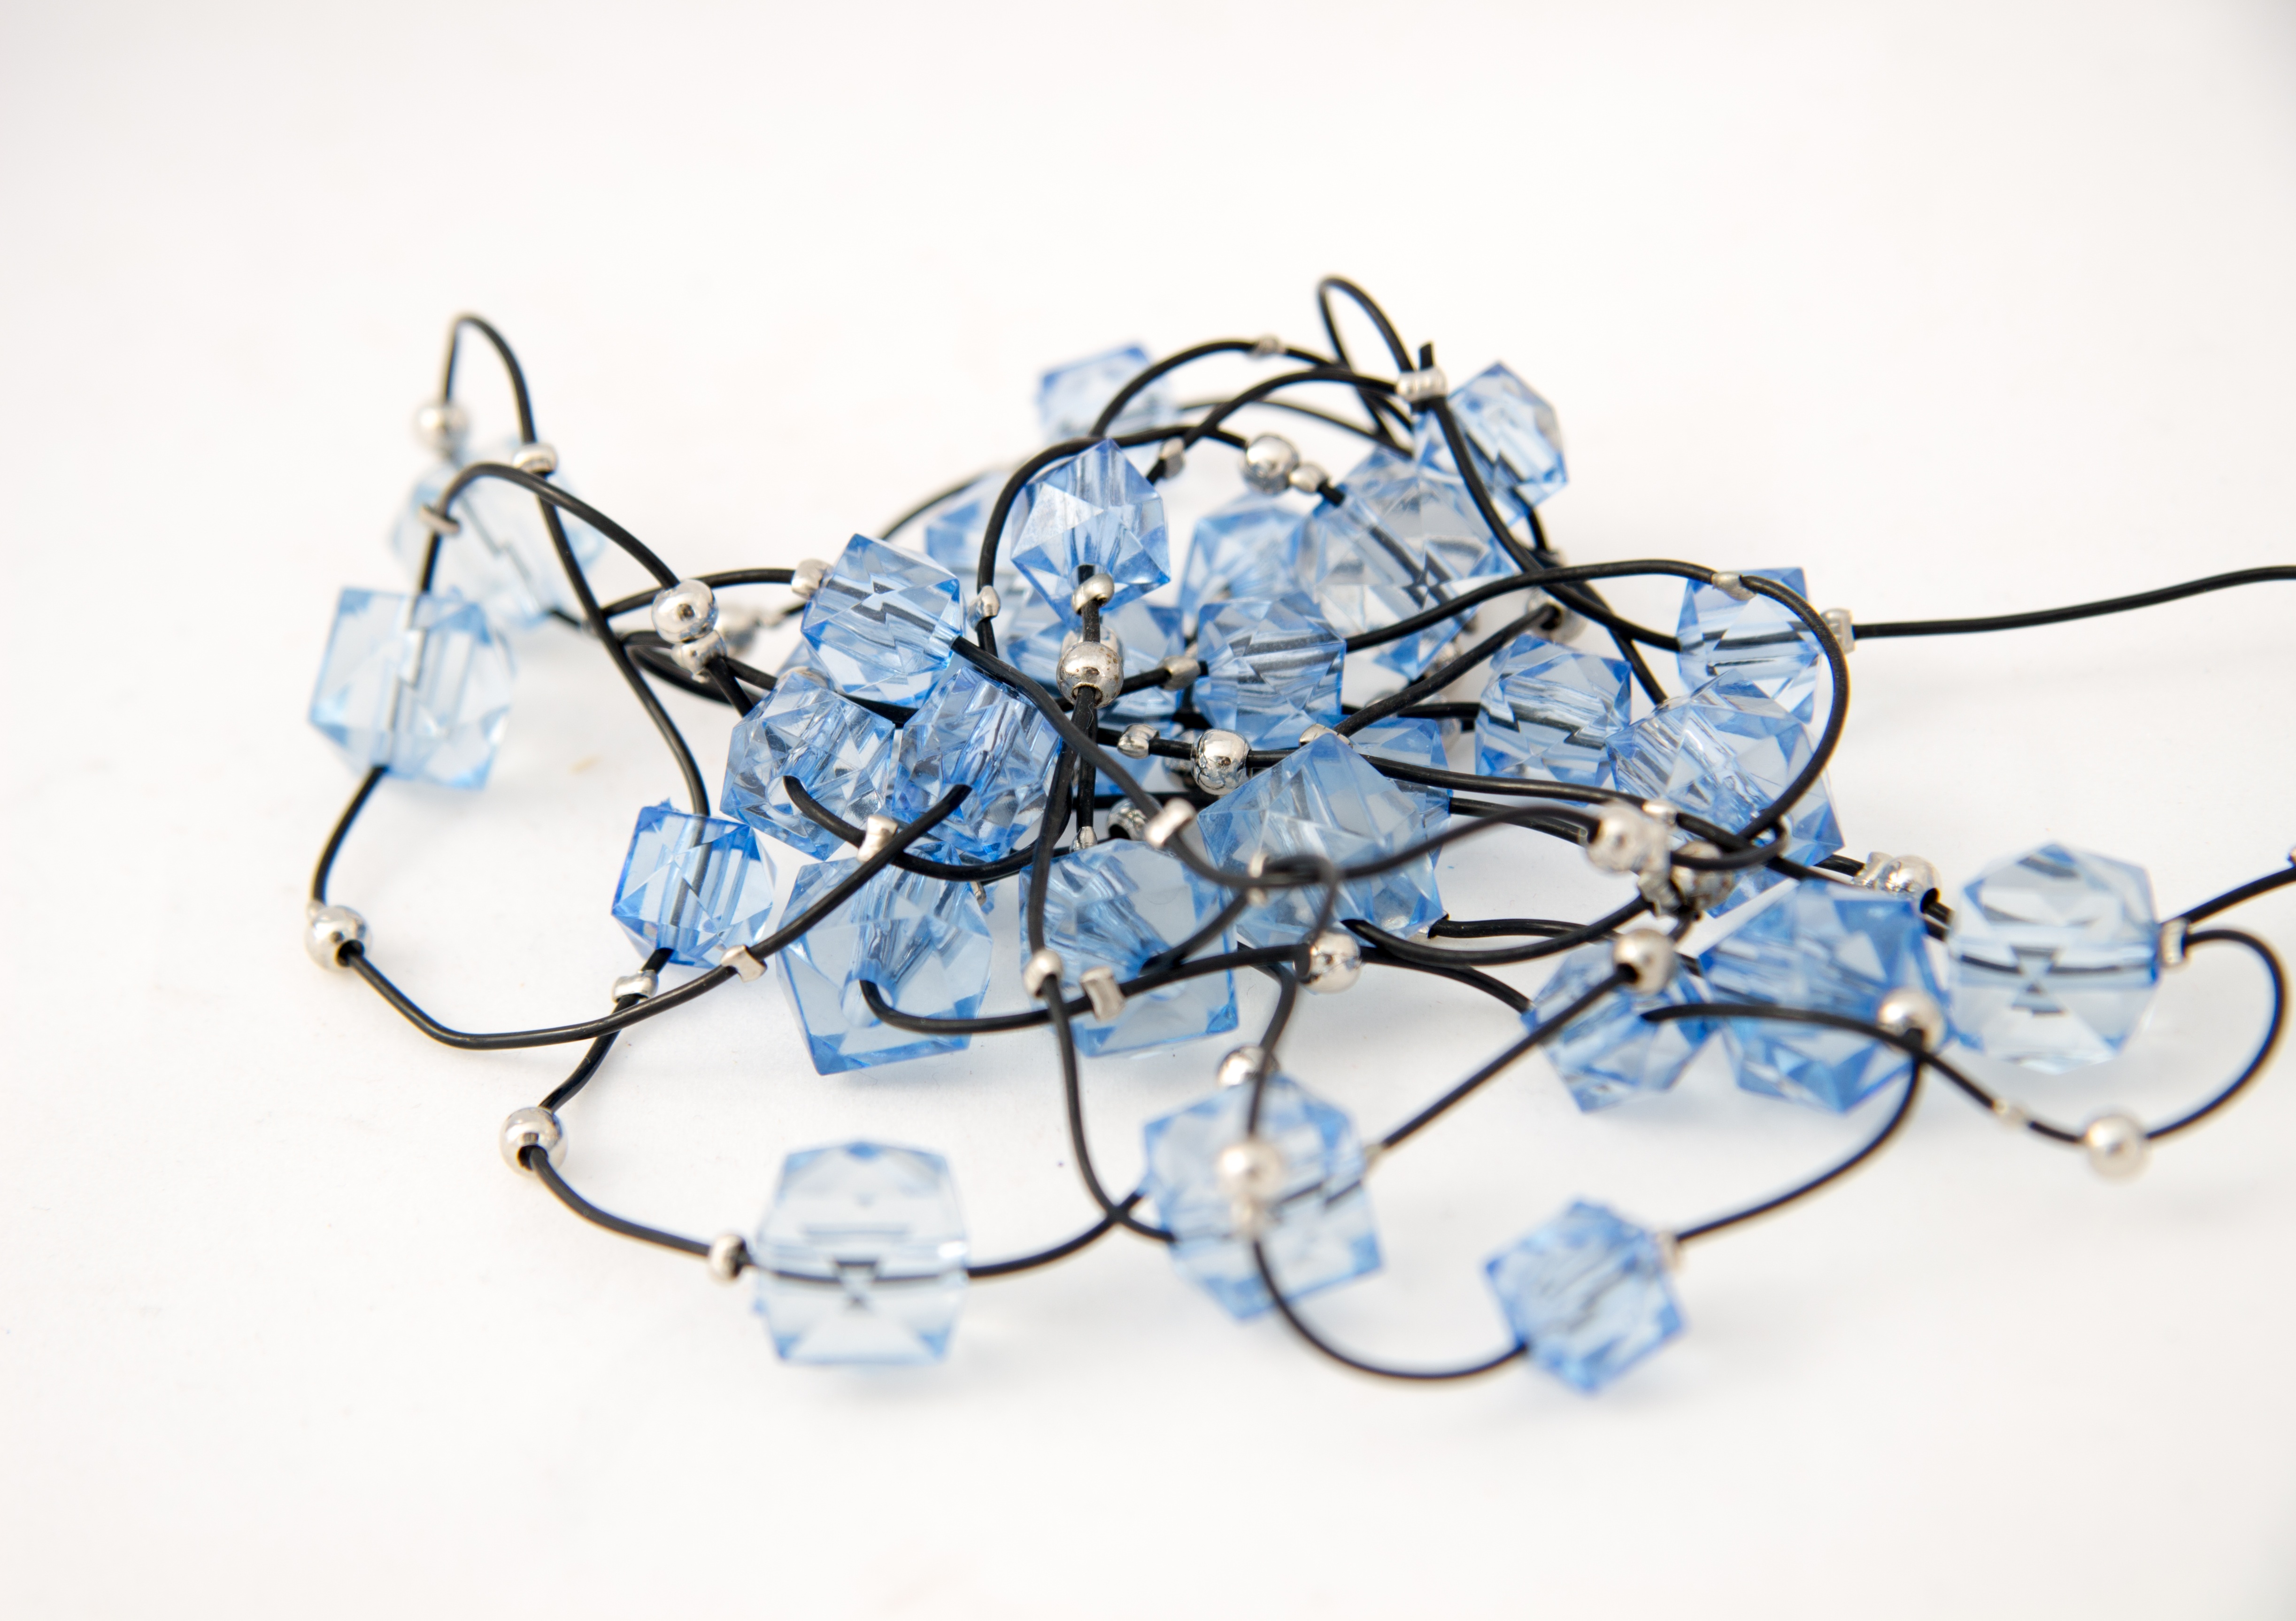
branch, flower, blue, bead, lighting, jewelry, twig, ornament, jewellery, stones, art, glasses, beads, dark background, bijouterie, fashion accessory, headpiece